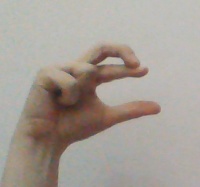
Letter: thal